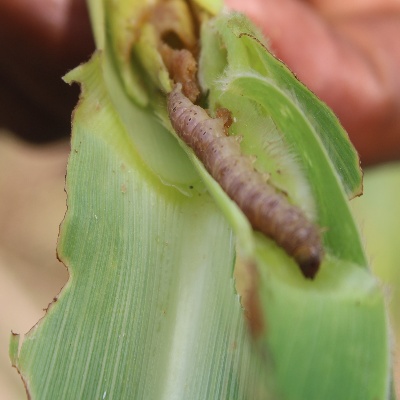
Crop: Maize
Condition: fall armyworm